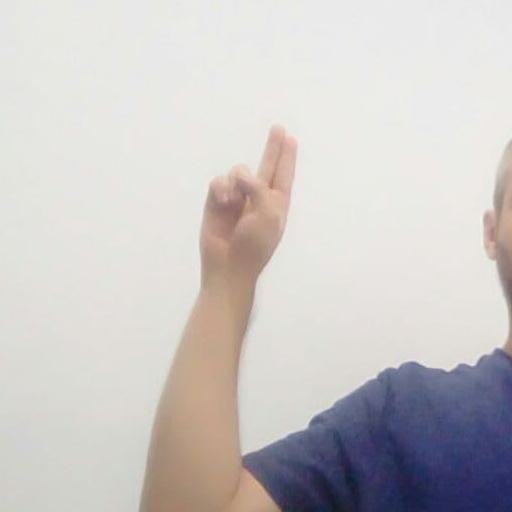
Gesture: two_up